Dump truck

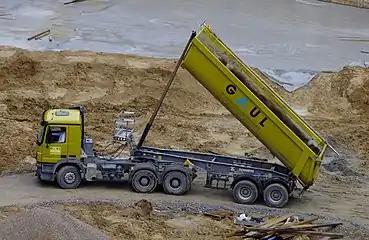
6×4 semi-tractor with two-axle trailer

The dump truck is thought to have been first conceived in the farms of late 19th century western Europe. Thornycroft developed a steam dust-cart in 1896 with a tipper mechanism. The first motorized dump trucks in the United States were developed by small equipment companies such as The Fruehauf Trailer Corporation, Galion Buggy Co. and Lauth-Juergens among many others around 1910. Hydraulic dump beds were introduced by Wood Hoist Co. shortly after. Such companies flourished during World War I due to massive wartime demand. August Fruehauf had obtained military contracts for his semi-trailer, invented in 1914 and later created the partner vehicle, the semi-truck for use in World War I. After the war, Fruehauf introduced hydraulics in his trailers. They offered hydraulic lift gates, hydraulic winches and a dump trailer for sales in the early 1920s. Fruehauf became the premier supplier of dump trailers and their famed "bathtub dump" was considered to be the best by heavy haulers, road and mining construction firms.